Ginette Harrison

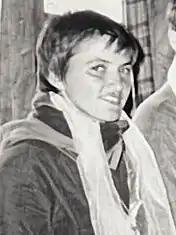

Ginette Harrison (28 February 1958 – 24 October 1999) was a British climber and physician.